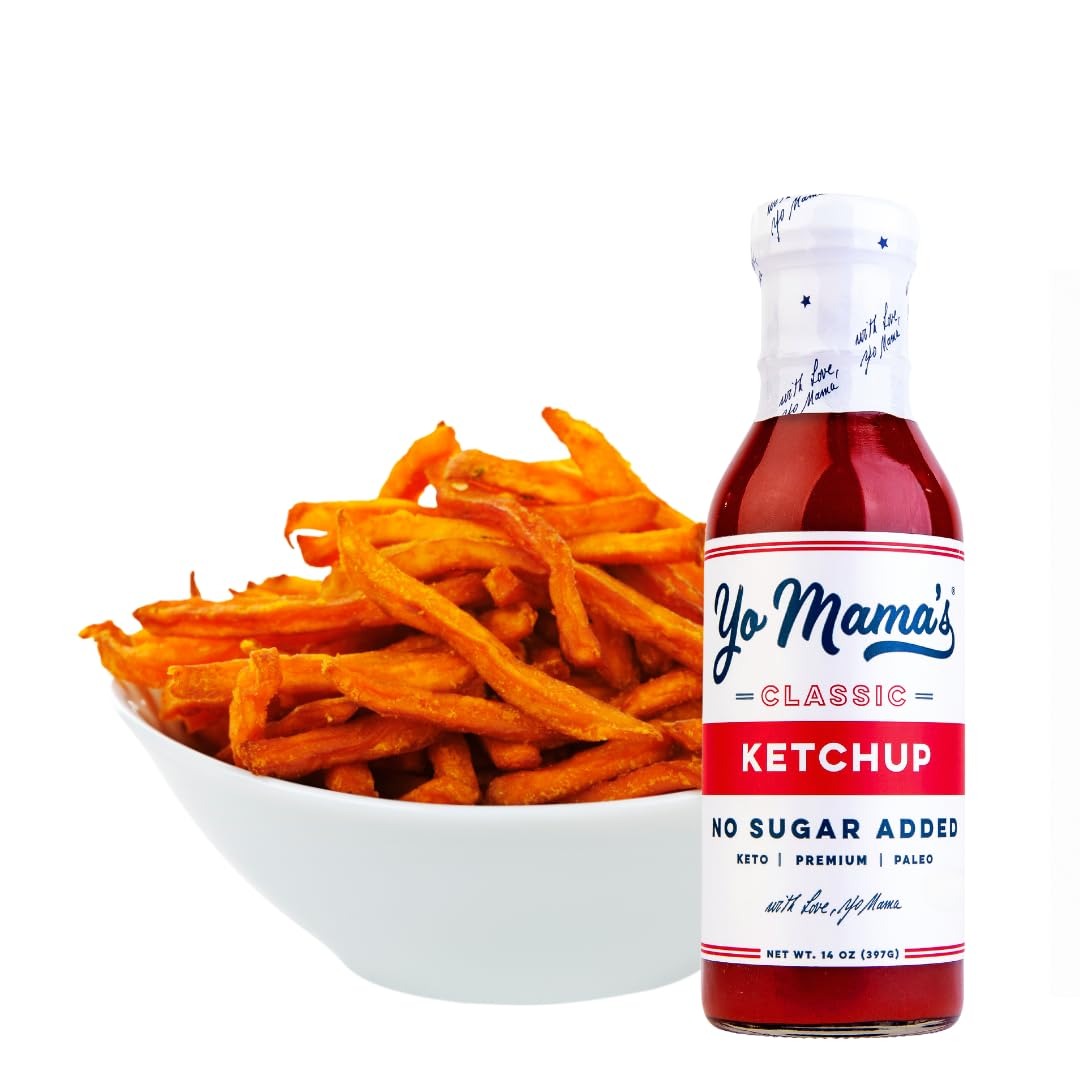
Item Name: Yo Mama's Foods Keto Classic Ketchup – Pack of (1) - No Sugar Added, Low Carb, Vegan, Gluten Free, Paleo Friendly, and Made with Whole Non-GMO Tomatoes!
Bullet Point 1: No Added Sugars
Bullet Point 2: Keto
Bullet Point 3: Natural
Bullet Point 4: Gluten Free
Bullet Point 5: Paleo
Value: 14.0
Unit: Ounce

Price: 9.485